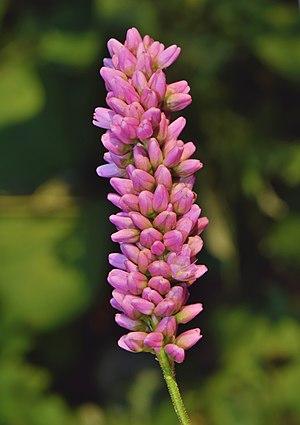
La Renouée persicaire, appelée actuellement Persicaria maculosa, ou Persicaire douce, Pied-rouge, Pilingre, Fer à cheval, est une plante herbacée annuelle de la famille des Polygonacées. Adventice souvent envahissante, elle doit son nom à la forme de ses feuilles, Persicaria signifiant « à feuilles de pêcher ».